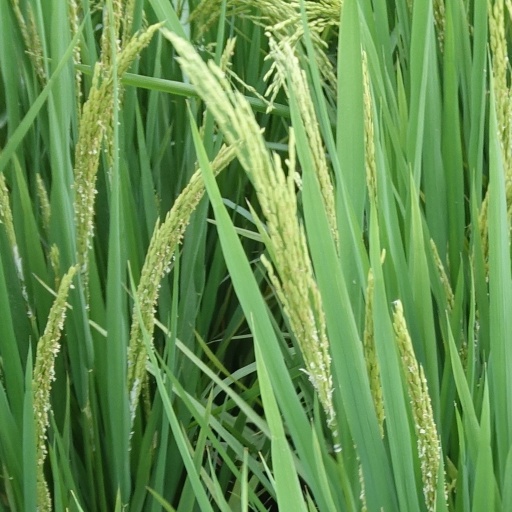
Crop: rice